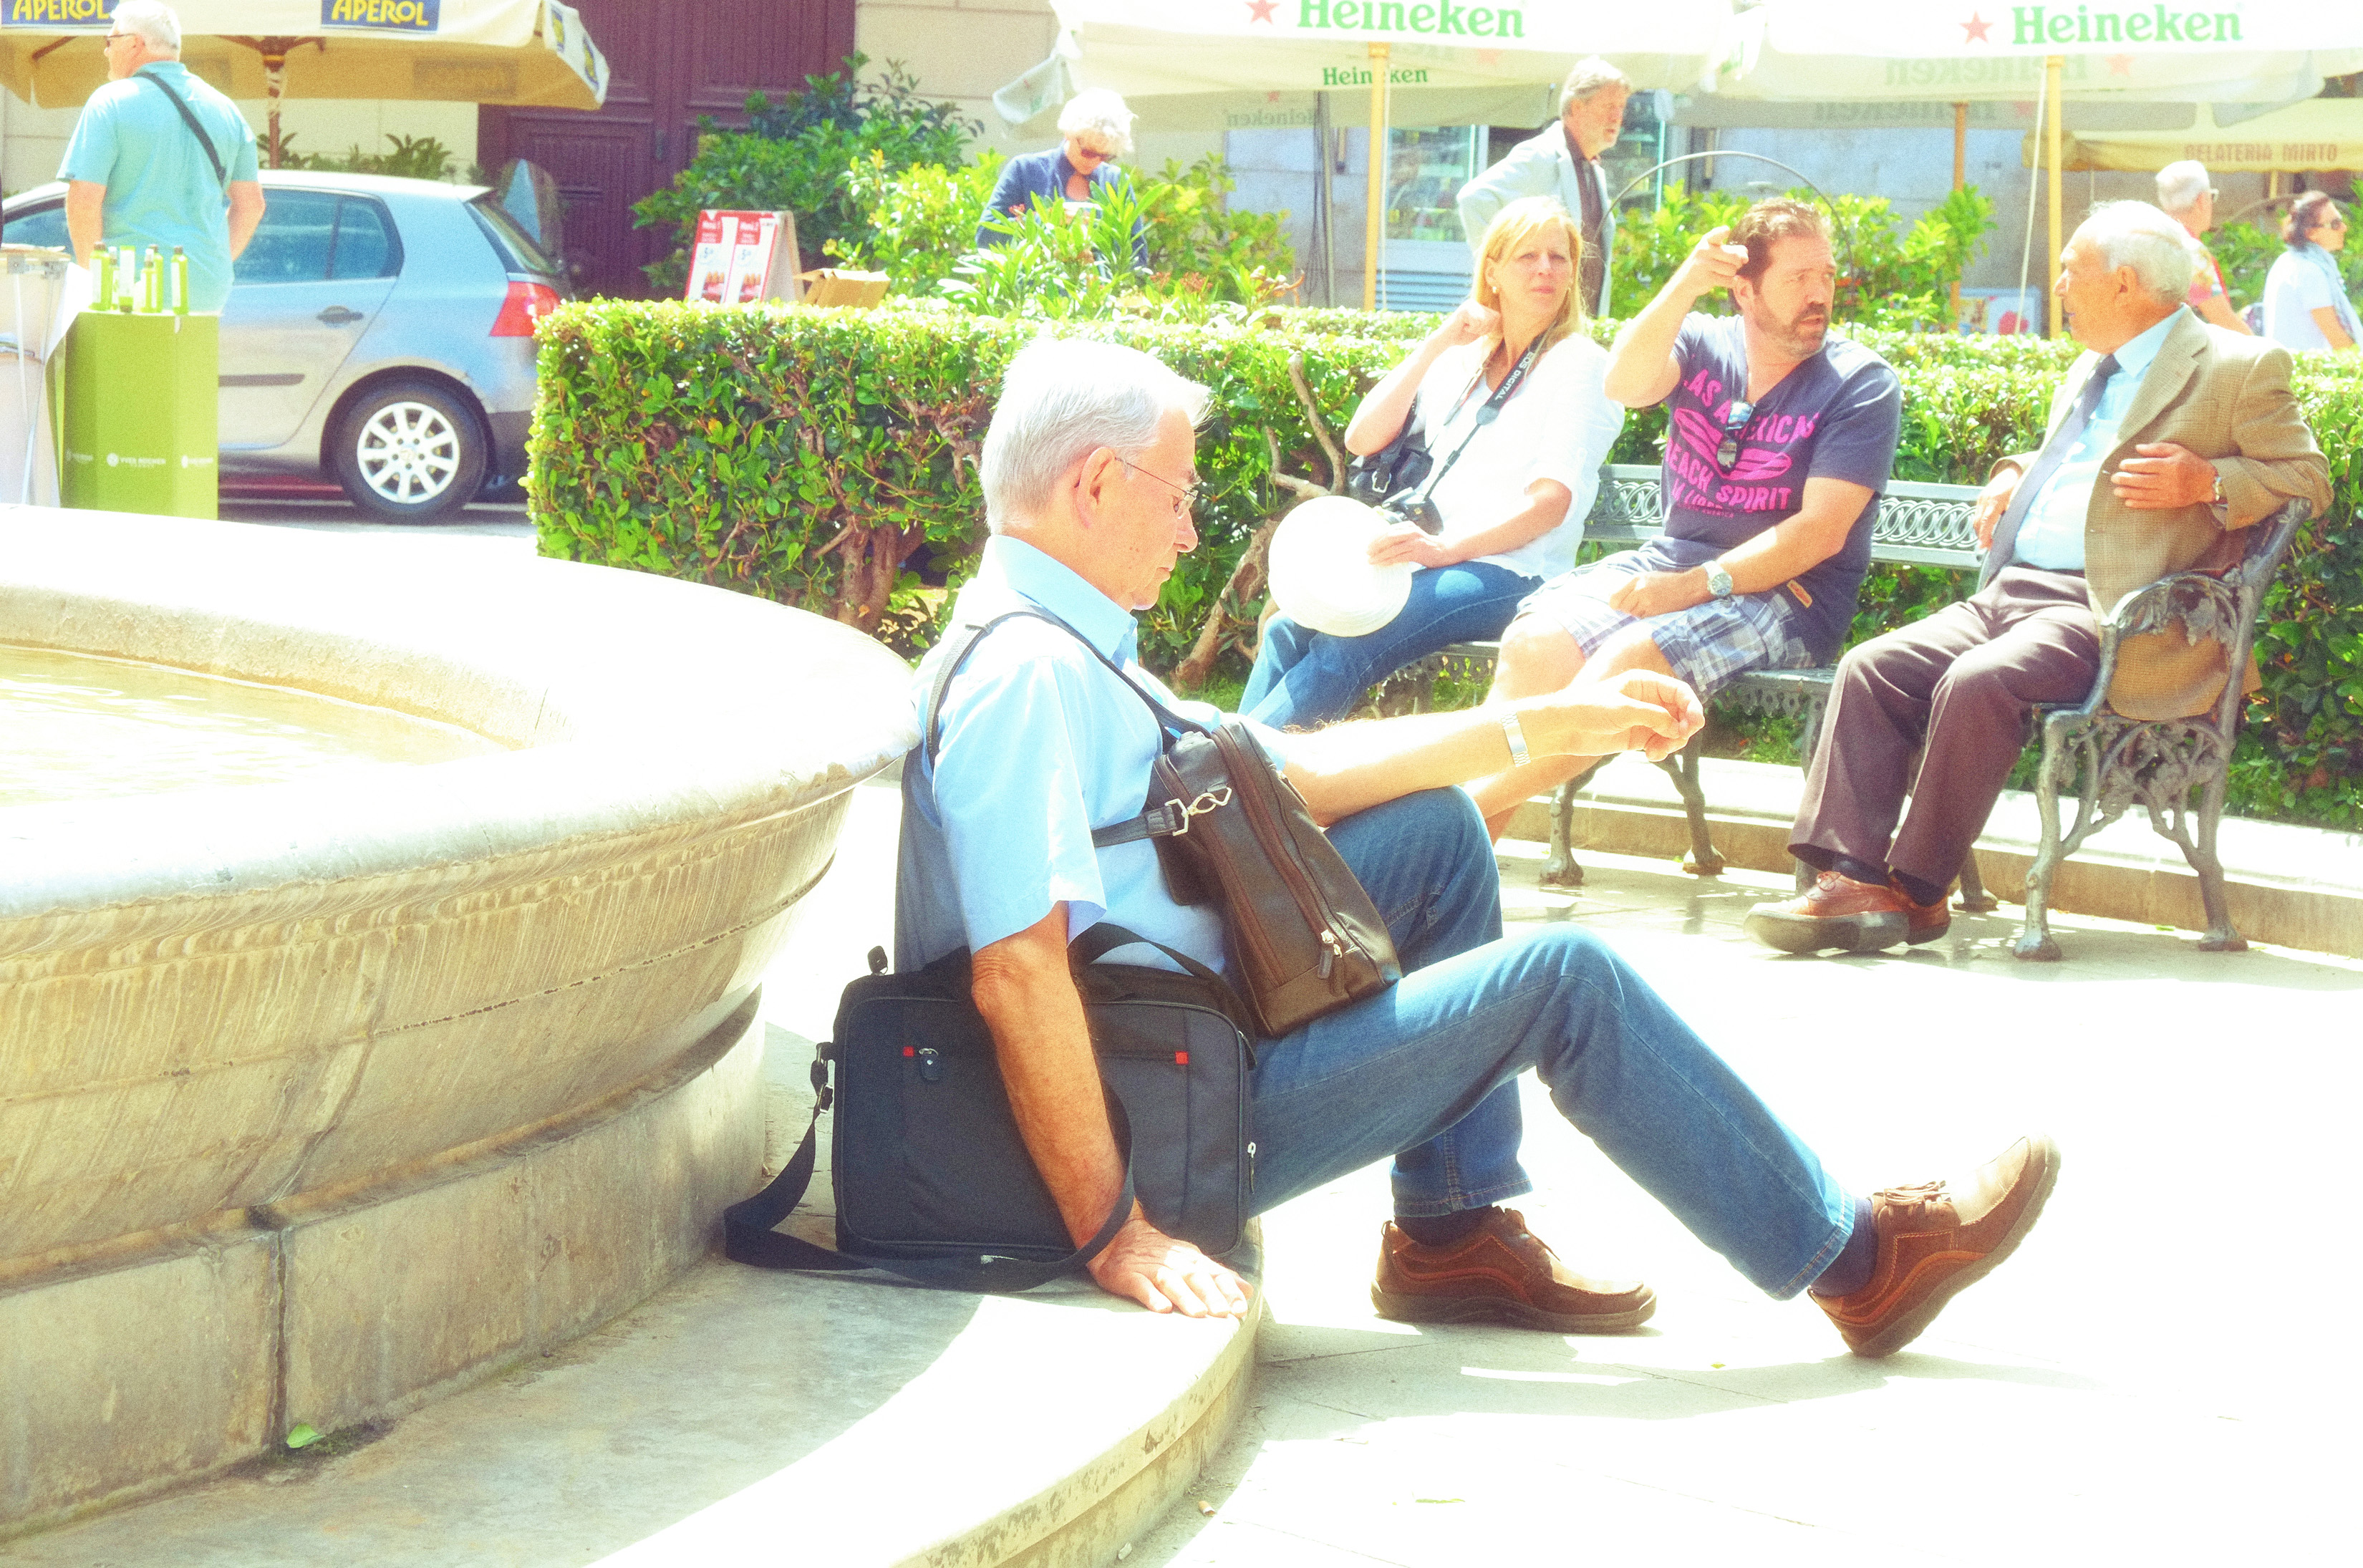
play, italy, leisure, fuji, sicily, palermo, monreale, fujix, fujixe1, e1